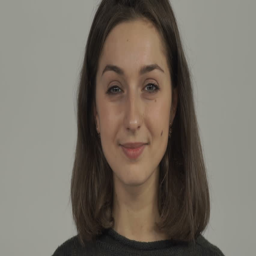
joyful girl is smiling at the camera